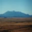
Label: mountain